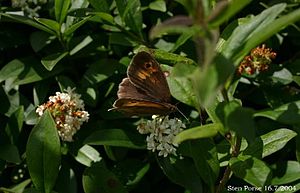
Almindelig liguster
Liguster er en smukt blomstrende prydbusk,